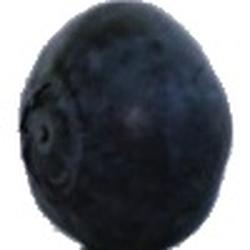
Label: Blueberry